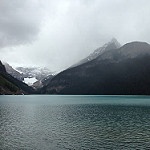
Label: glacier